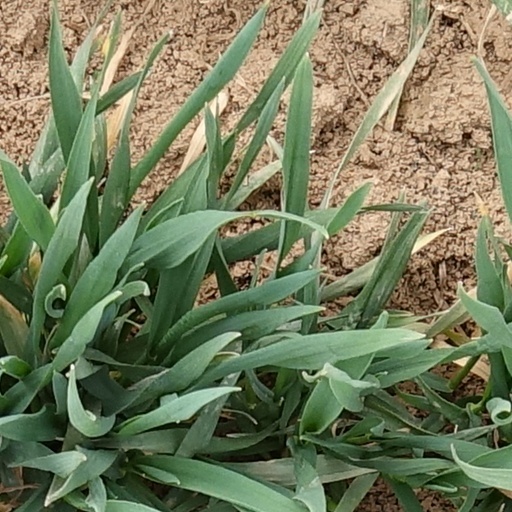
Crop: wheat